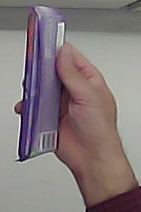
Product: milka_chocolate